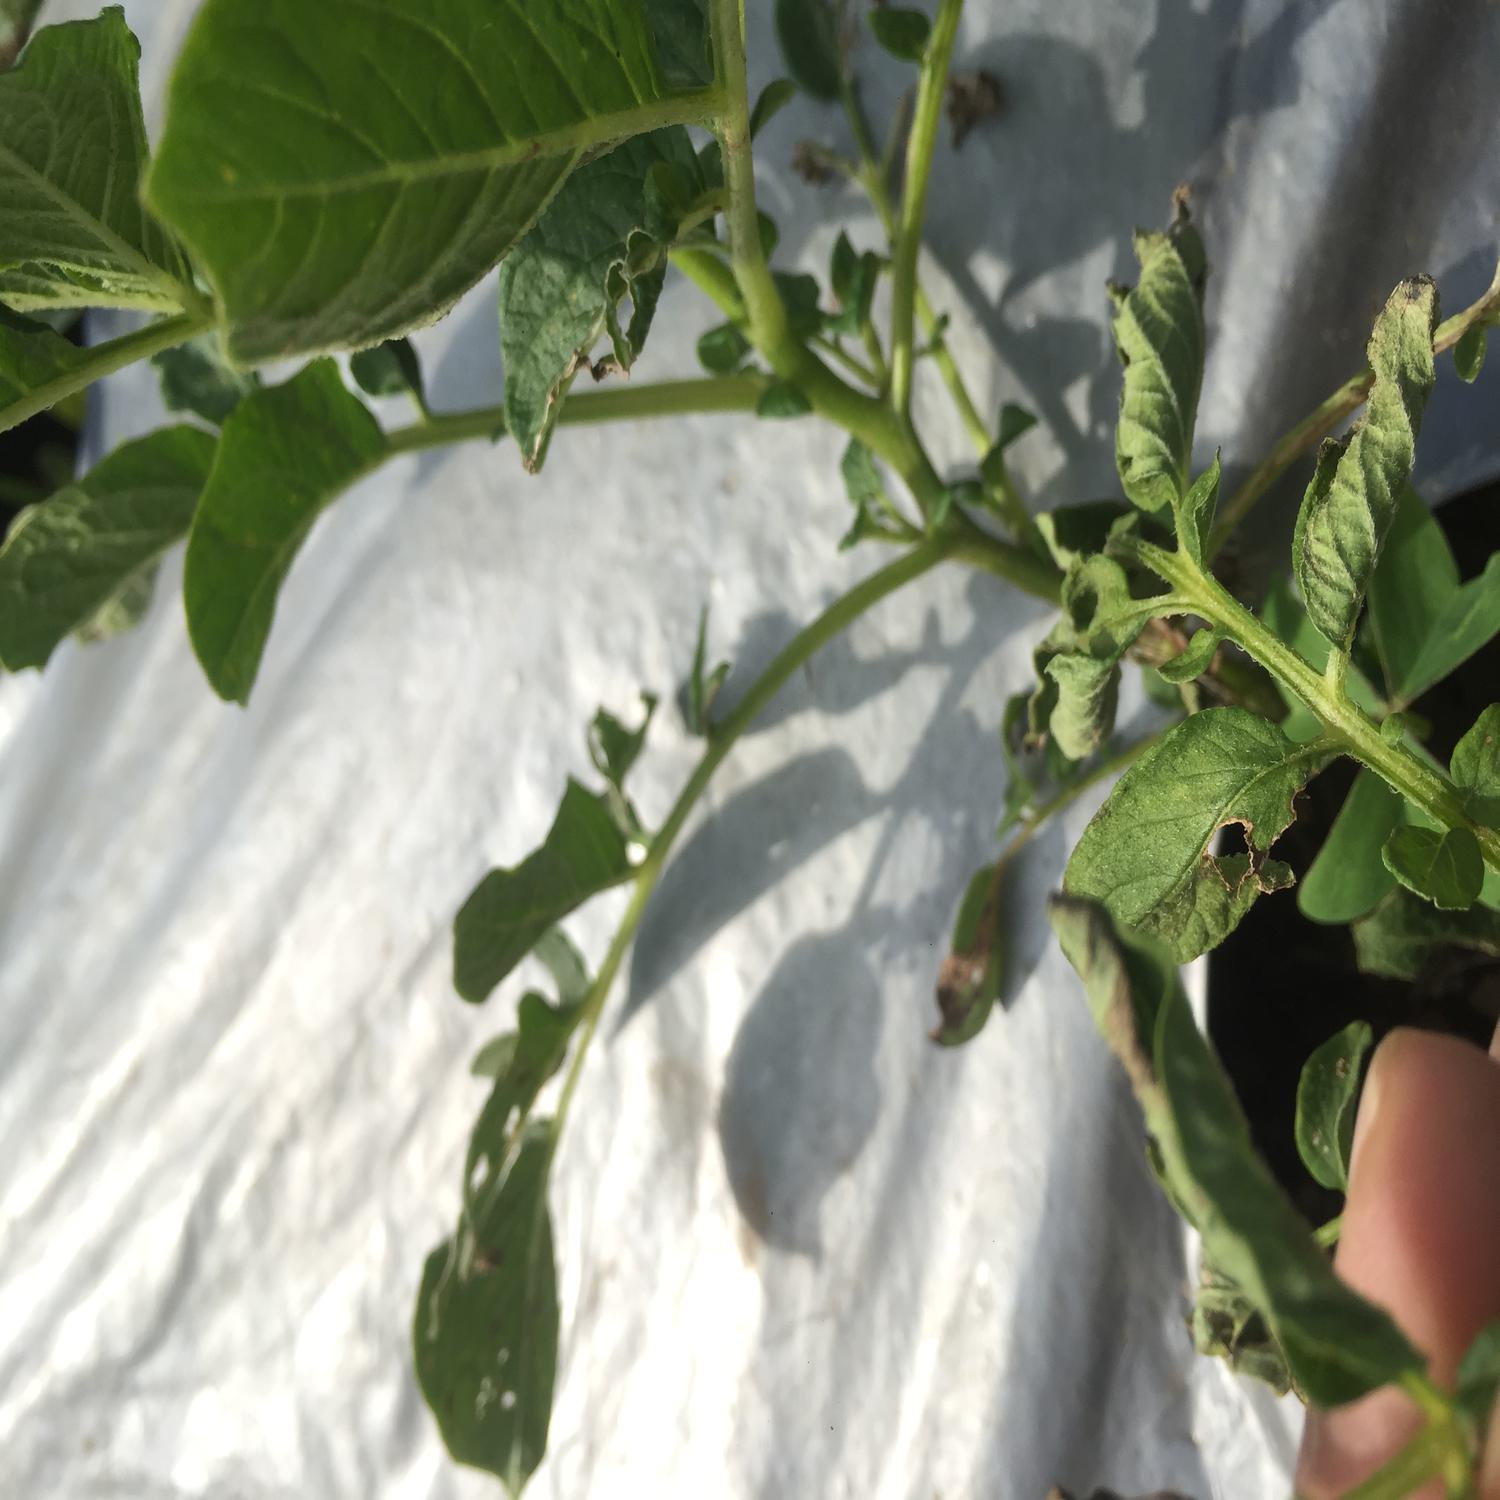
Label: Bacteria